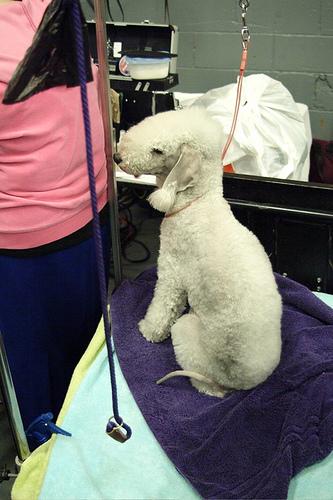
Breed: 214-n000033-Bedlington_terrier